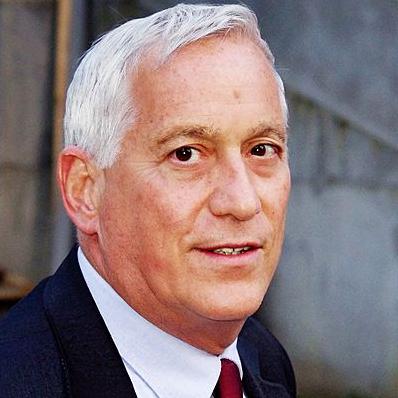
Age: 59